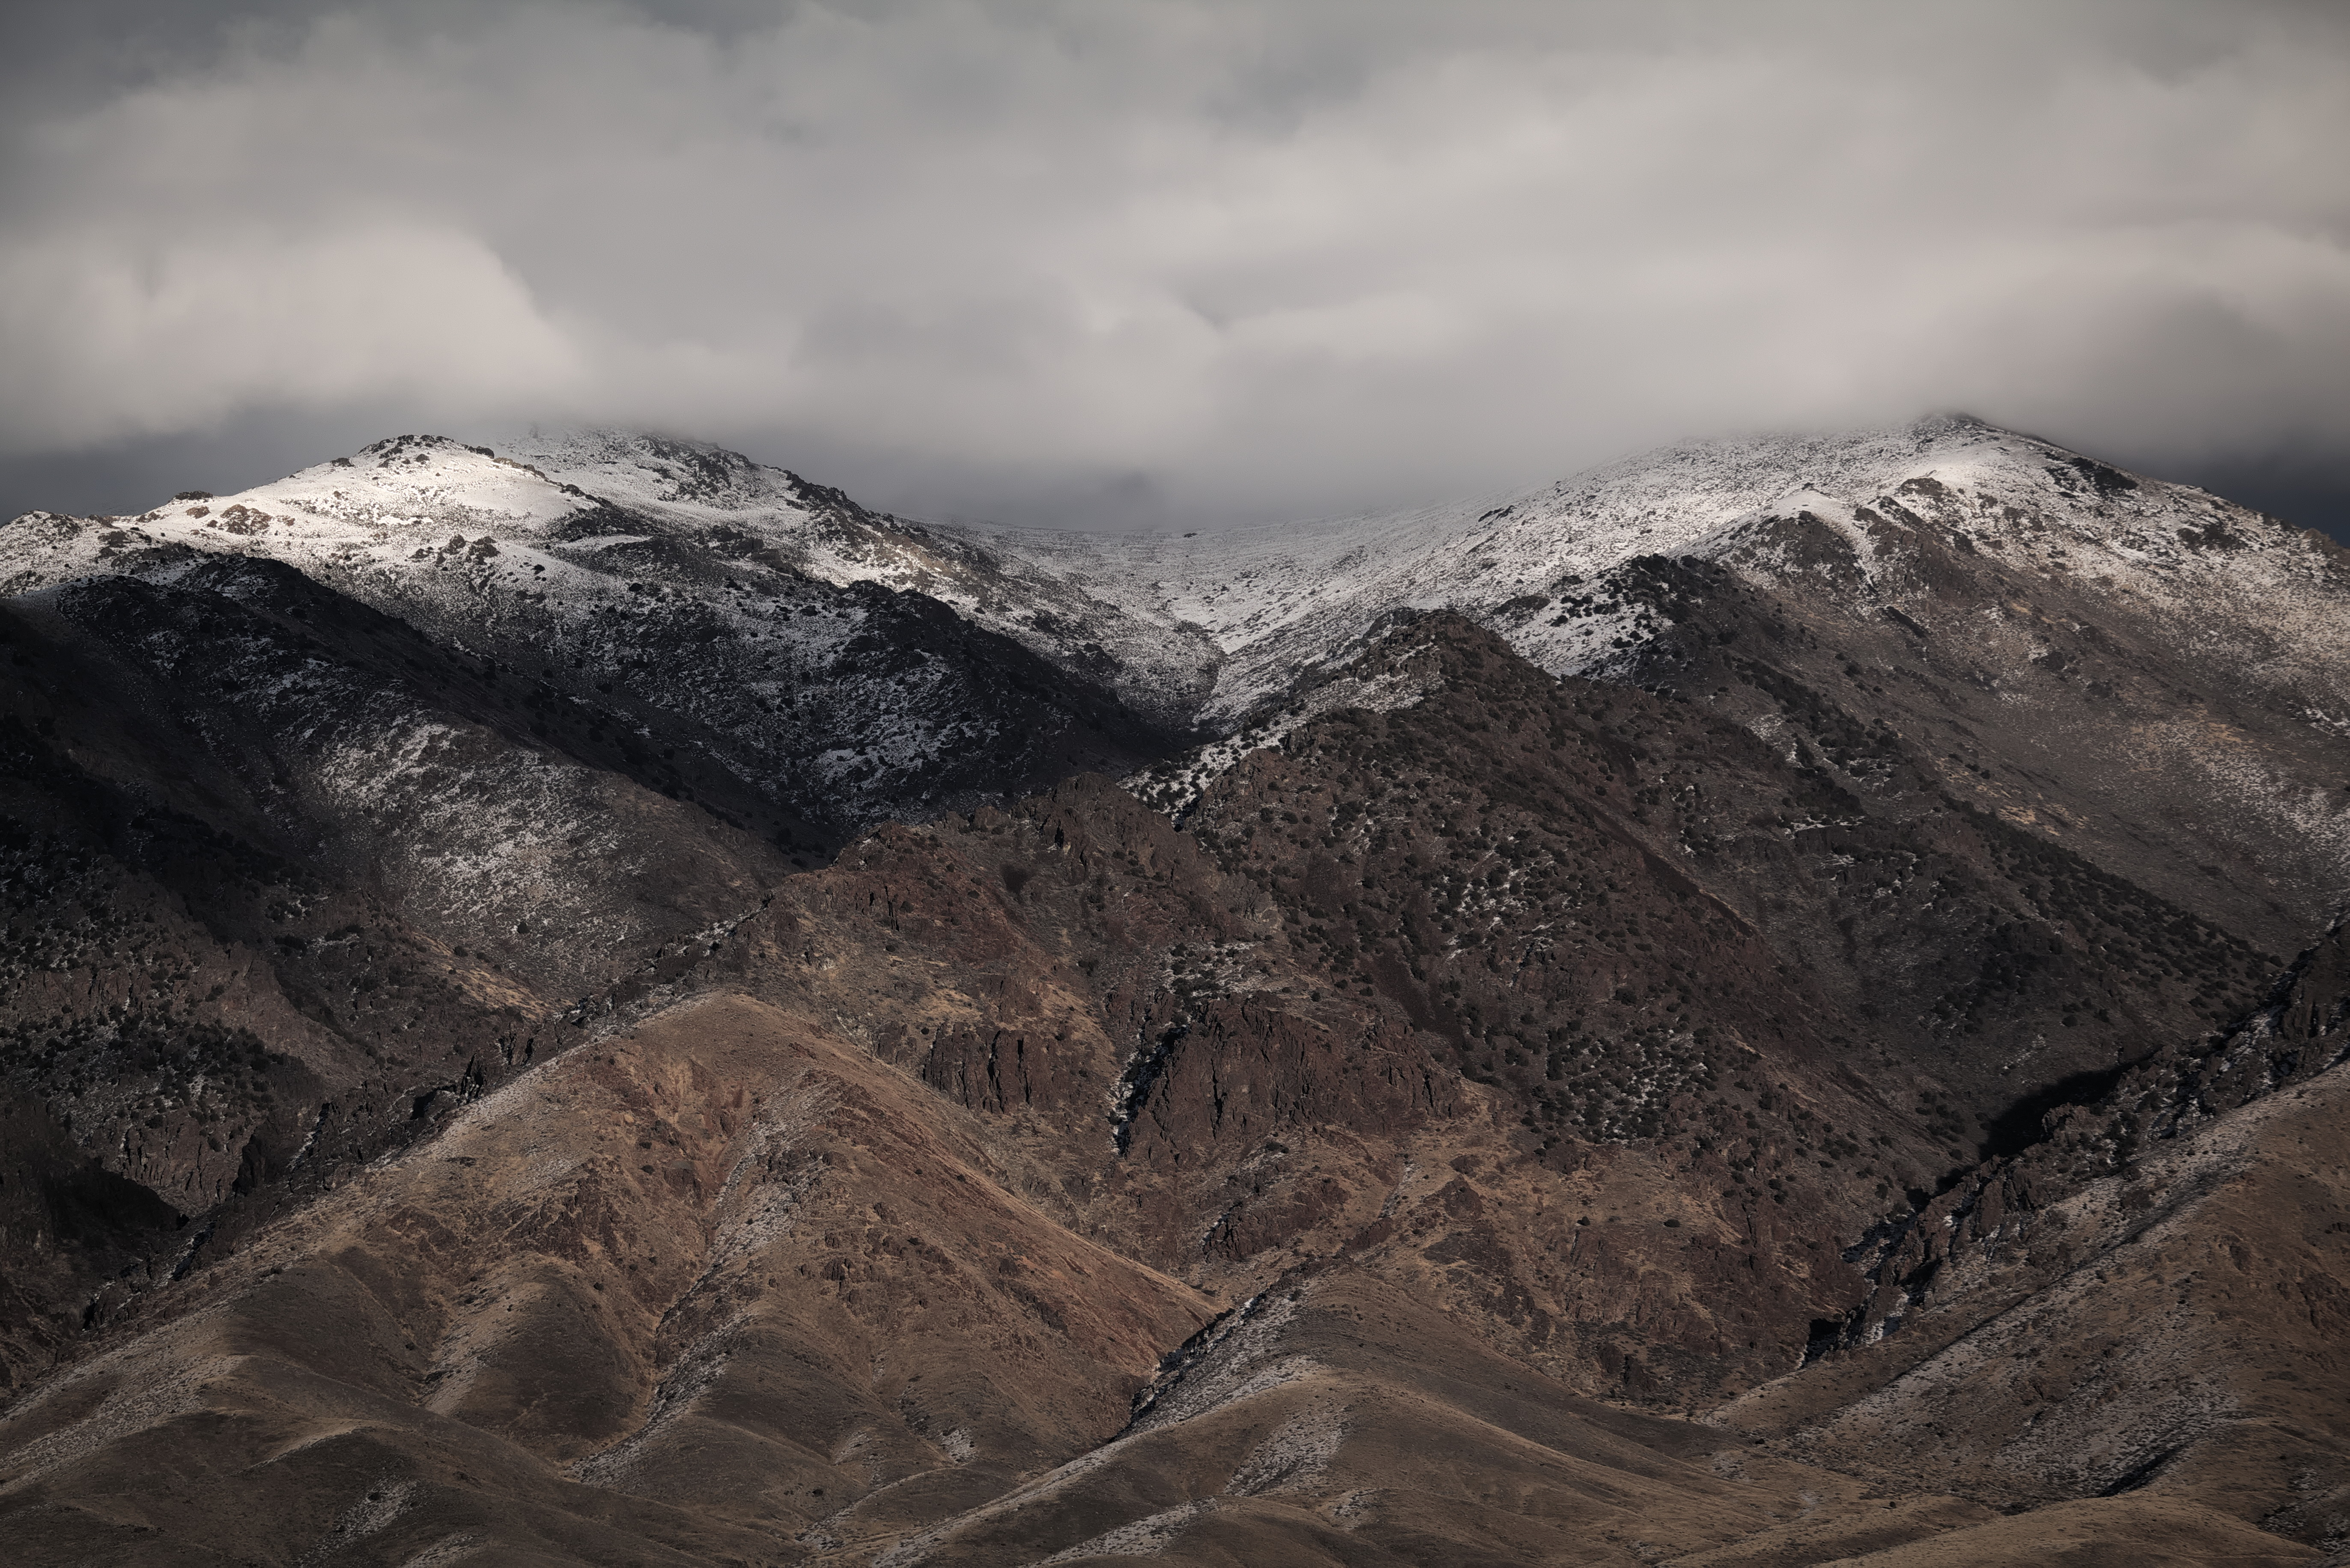
landscape, rock, mountain, snow, winter, cloud, hill, valley, mountain range, weather, terrain, ridge, summit, geology, alps, plateau, landform, mountain pass, geographical feature, mountainous landforms, geological phenomenon